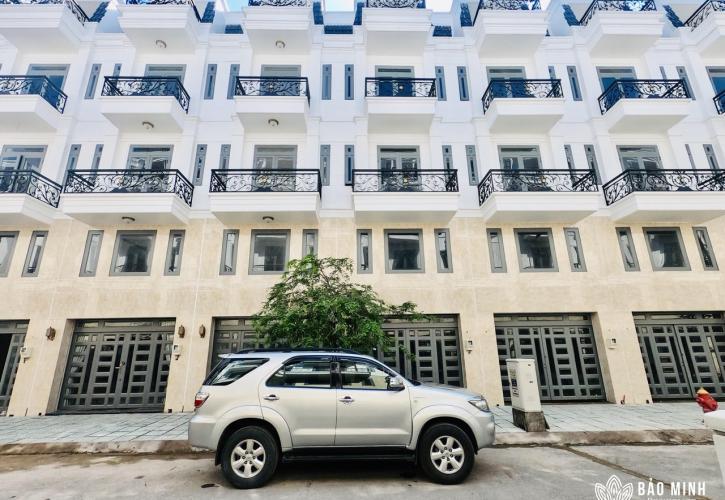
có một khu nhà cao tầng xuất hiện ở trong bức ảnh